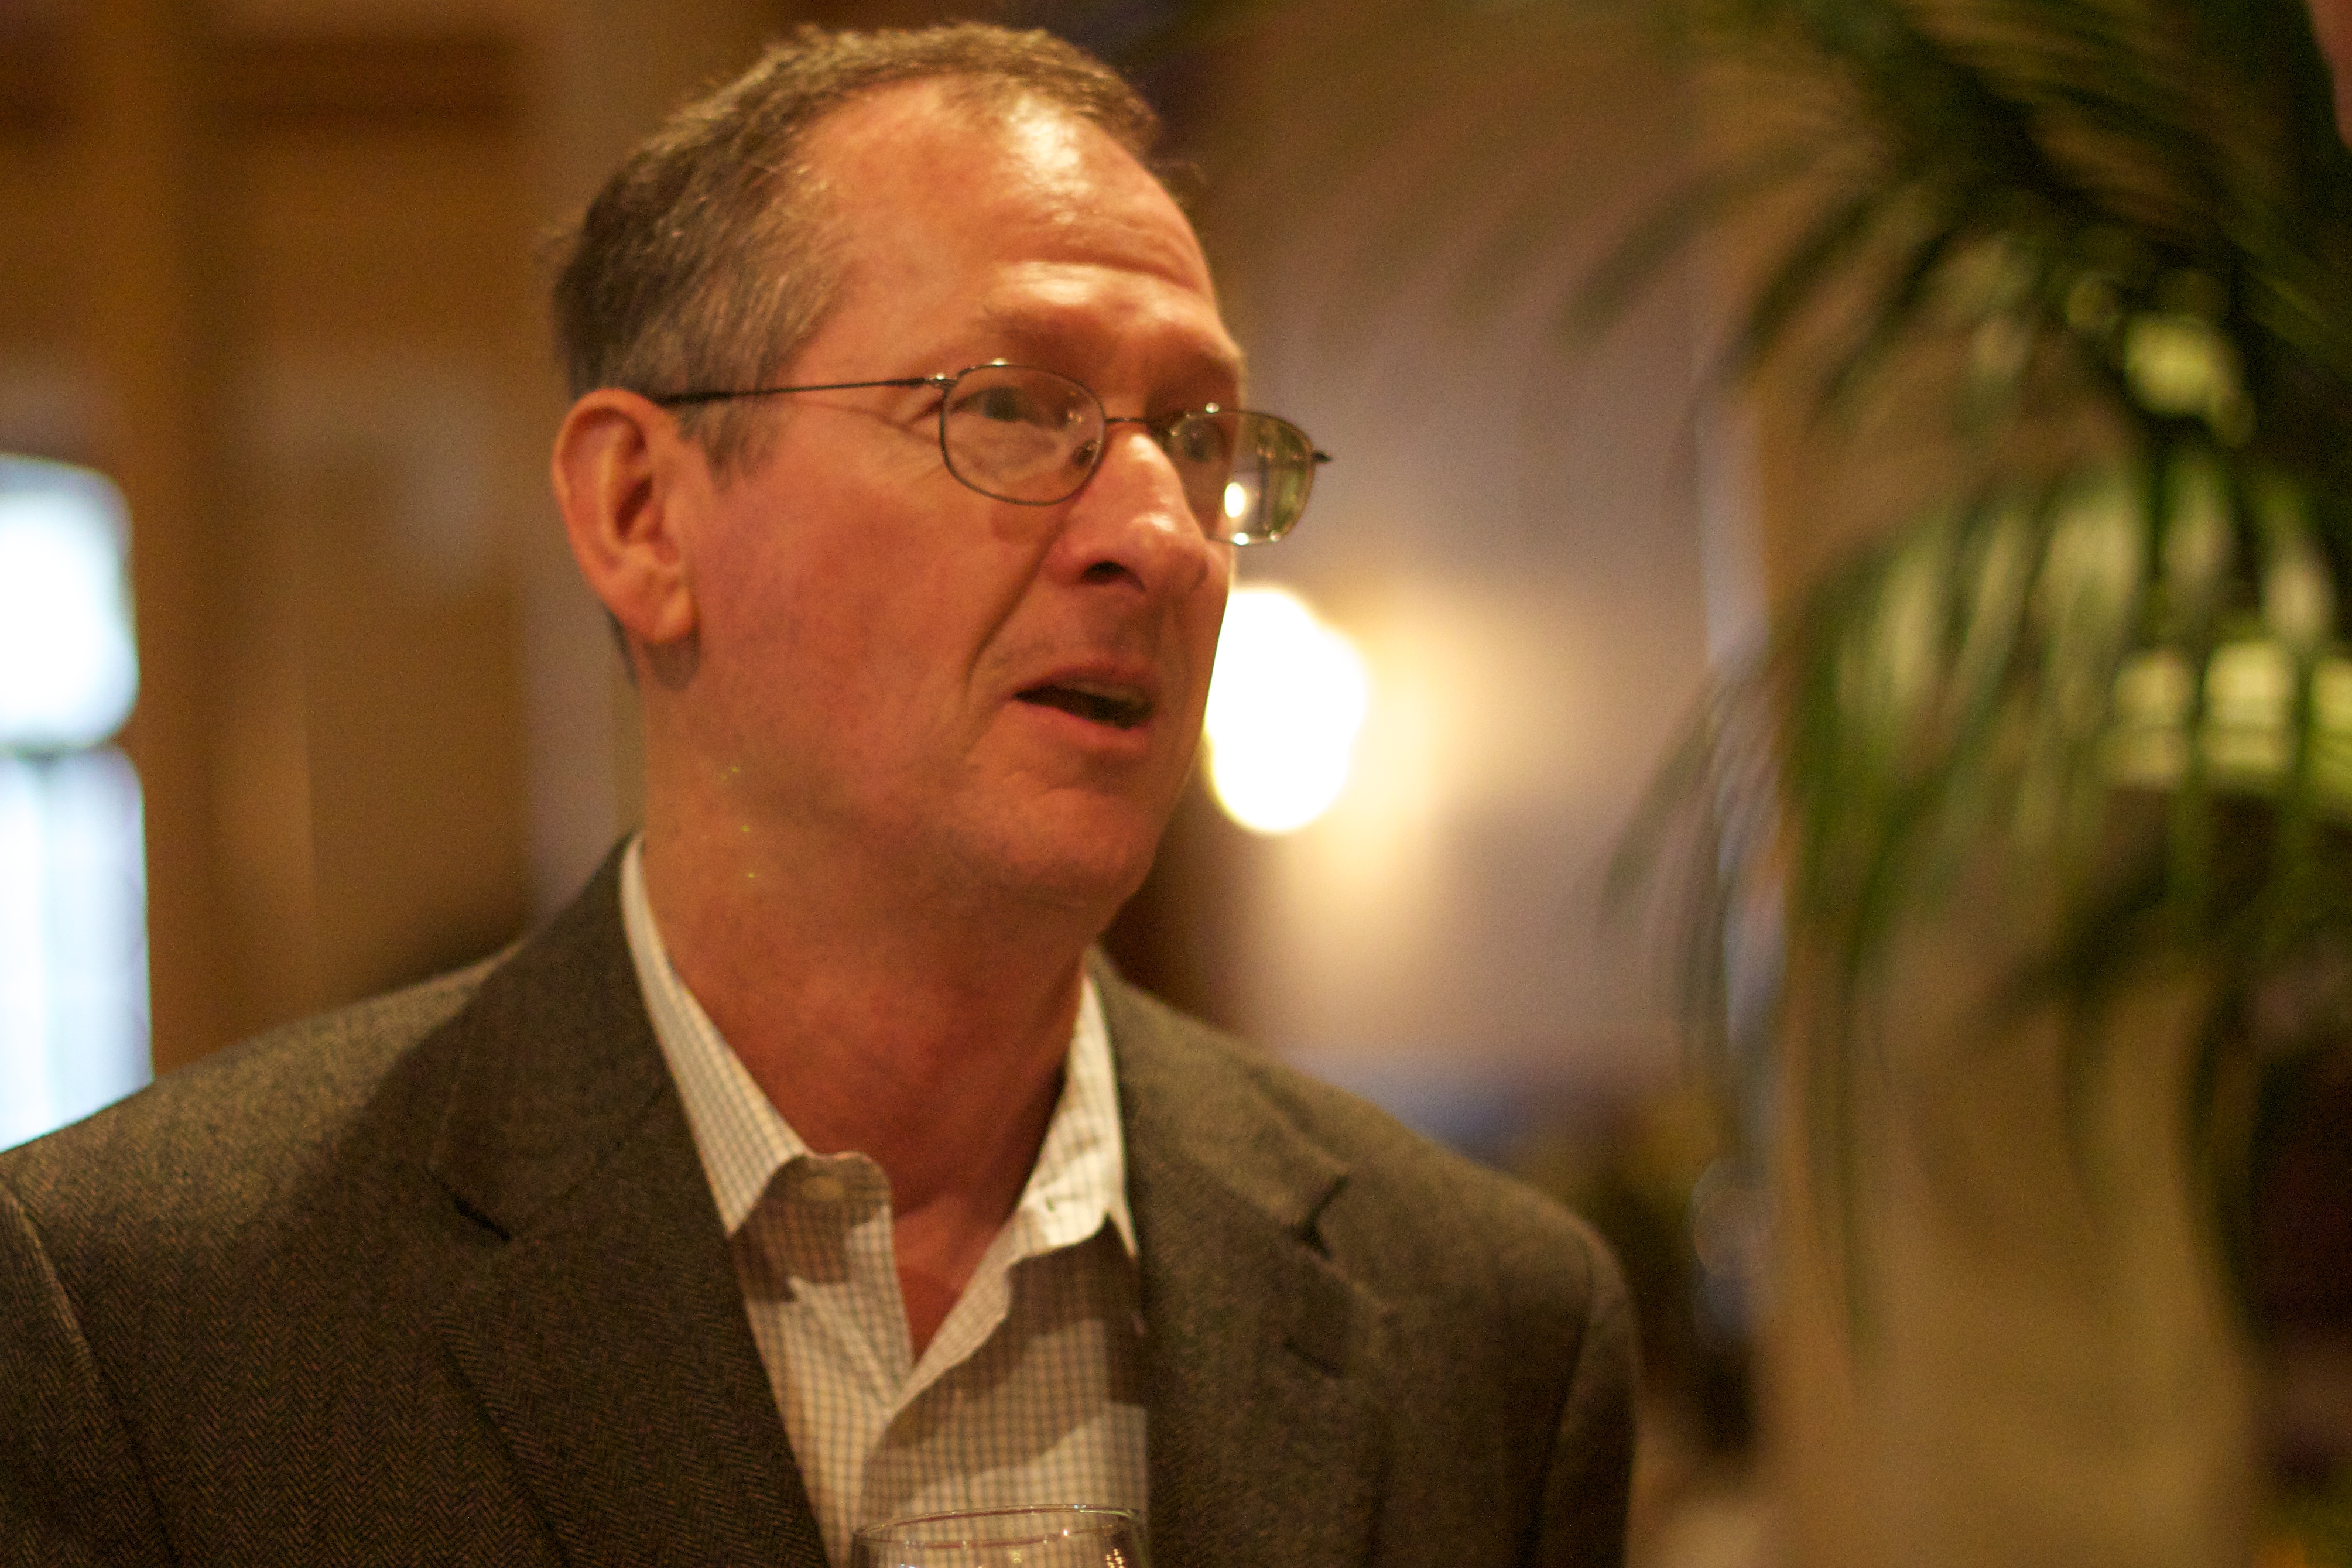
man, person, conversation, clab, nmc